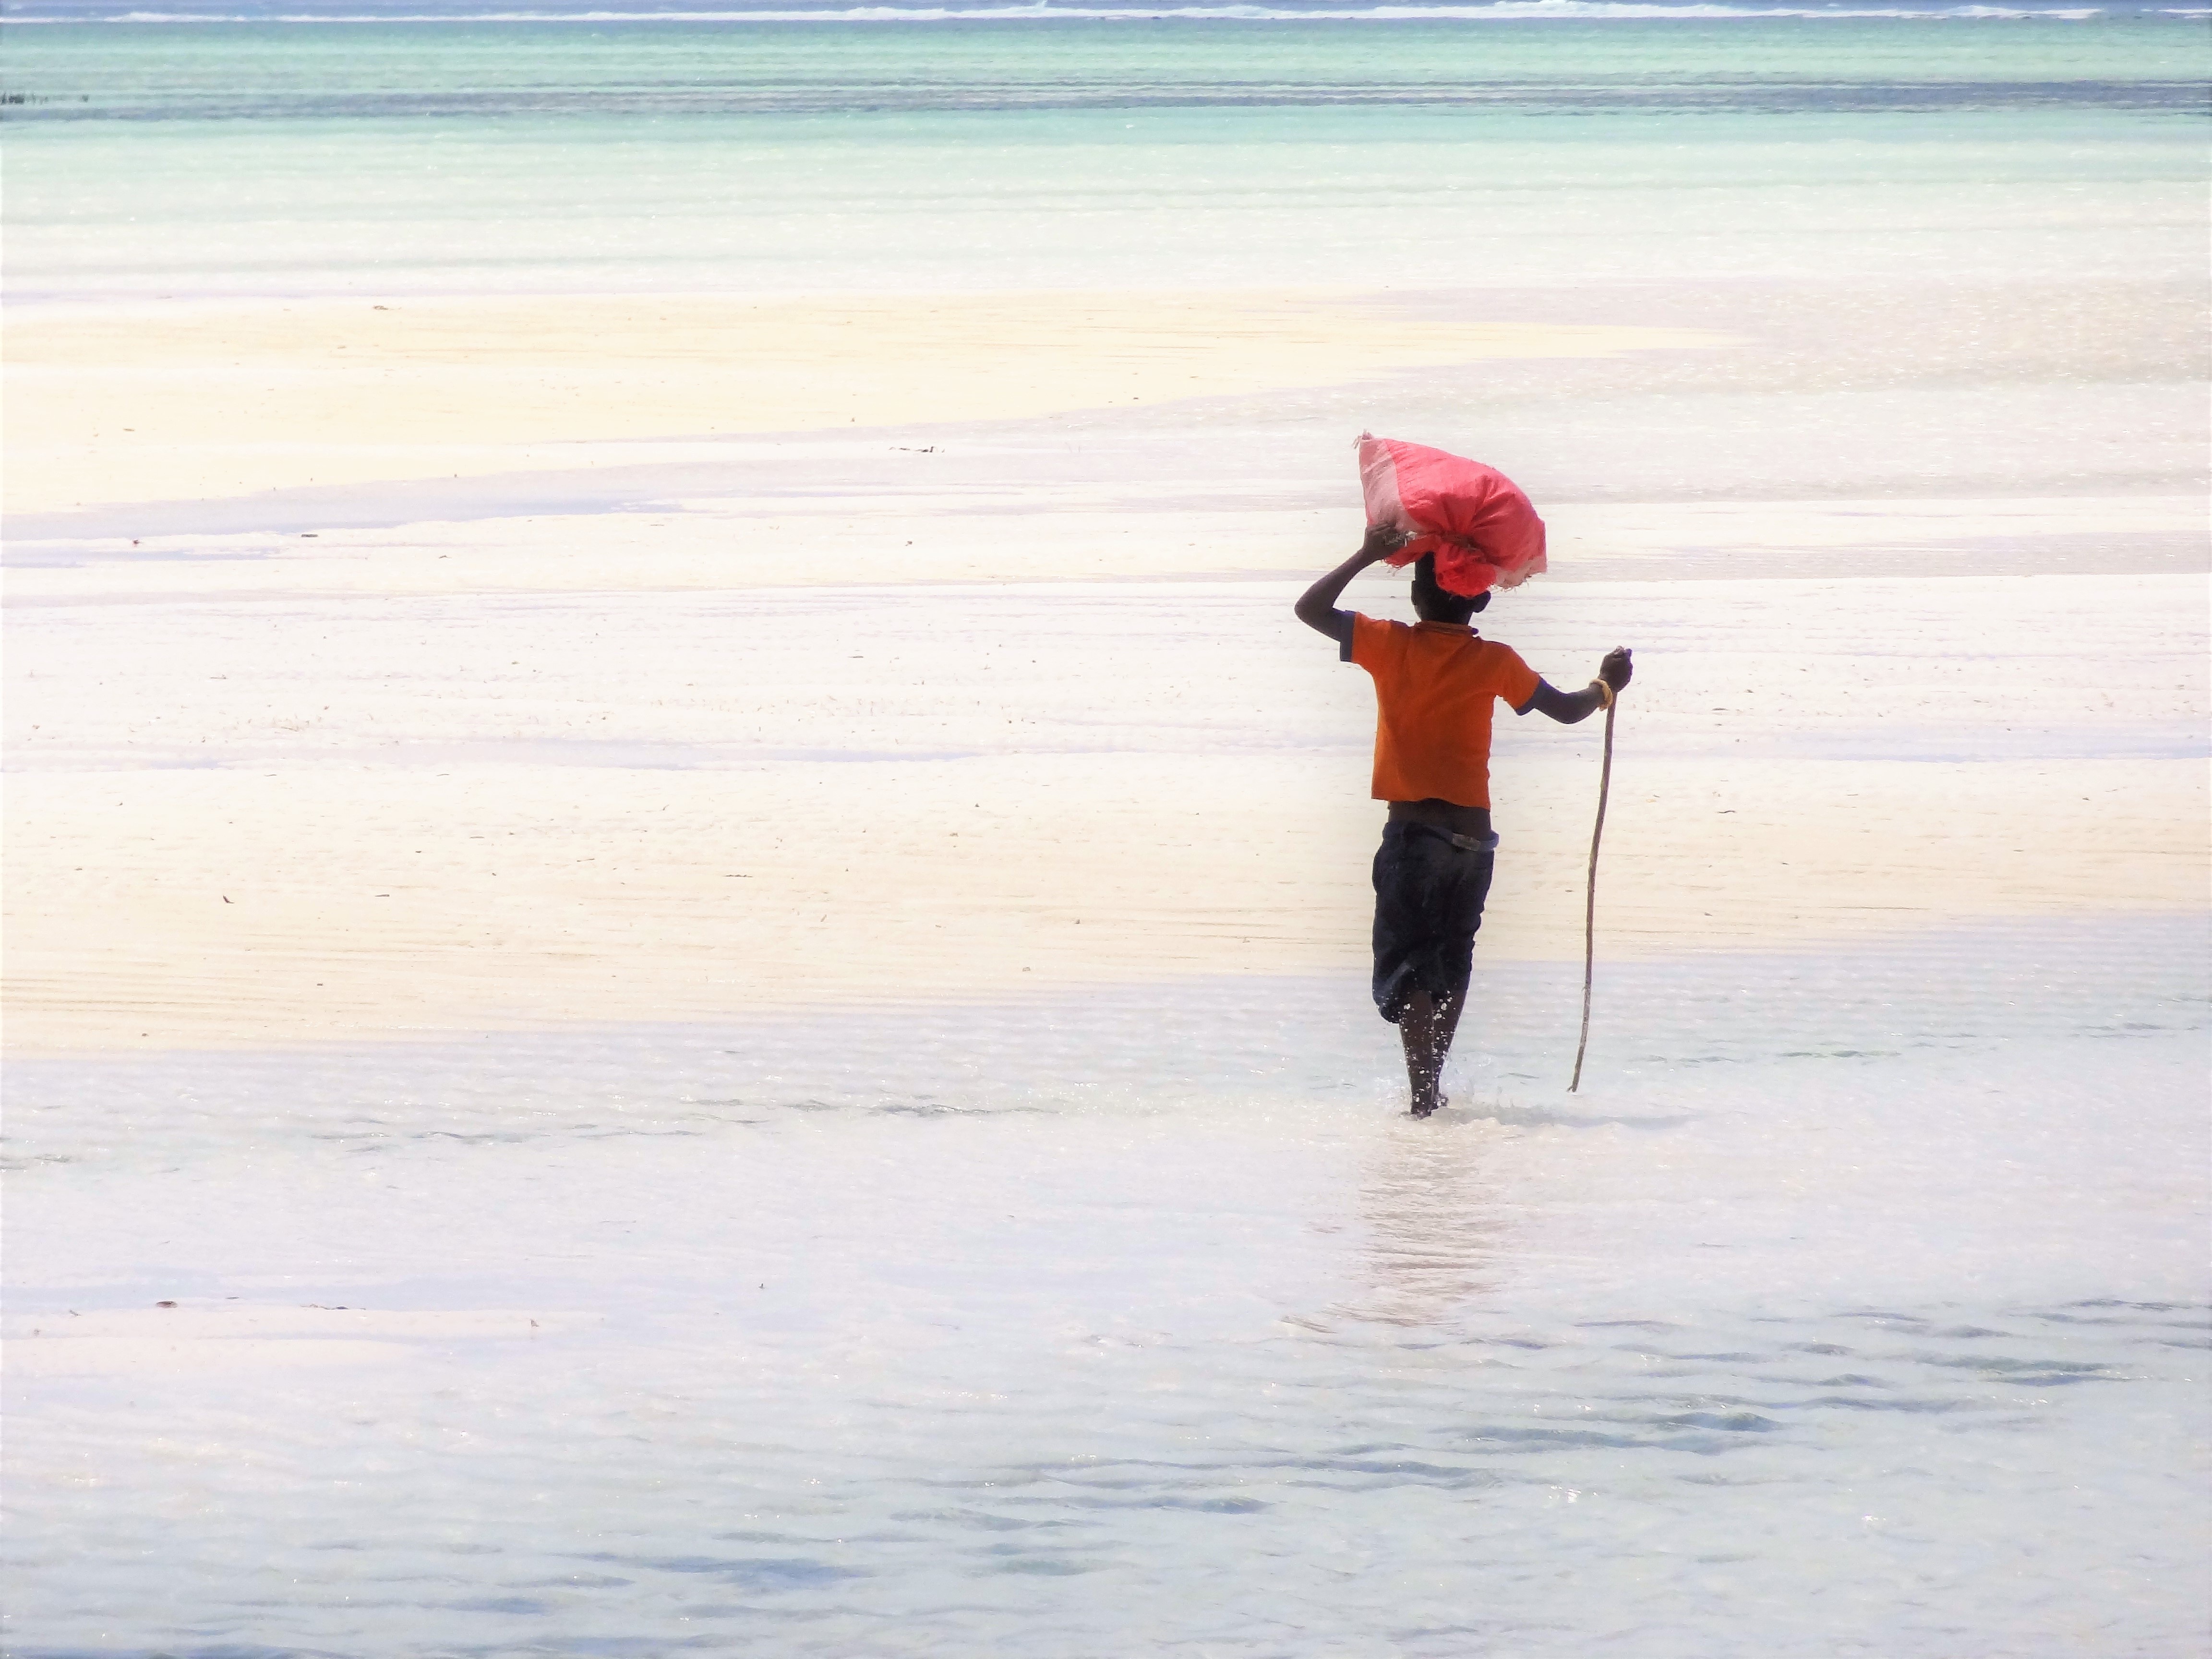
beach, sea, water, sand, ocean, cloud, sky, shore, wave, tide, vacation, recreation, ice, arctic, fun, ebb, sand beach, young in the sea